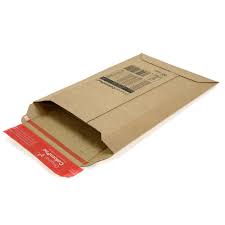
Label: cardboard